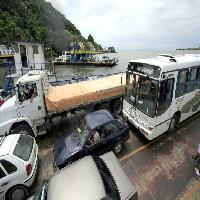
Weather: cloudy or overcast